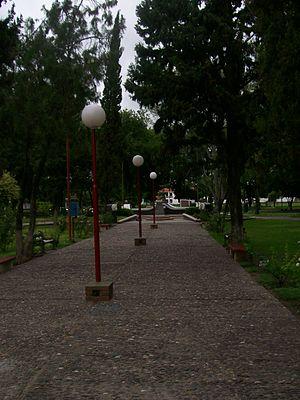
Joaquín Víctor González est une ville du nord-ouest de l'Argentine, située dans le département d'Anta de la province de Salta. Elle se trouve sur la rive gauche du río Juramento